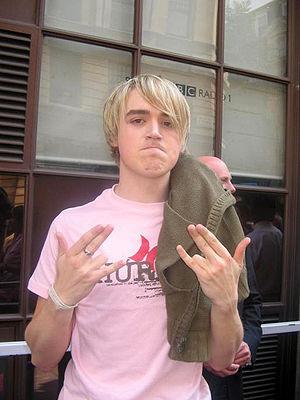
Thomas « Tom » Michael Fletcher, né le 17 juillet 1985 à Harrow, dans le nord de Londres, est un musicien anglais, chanteur, compositeur, auteur et Youtubeur vlogger.